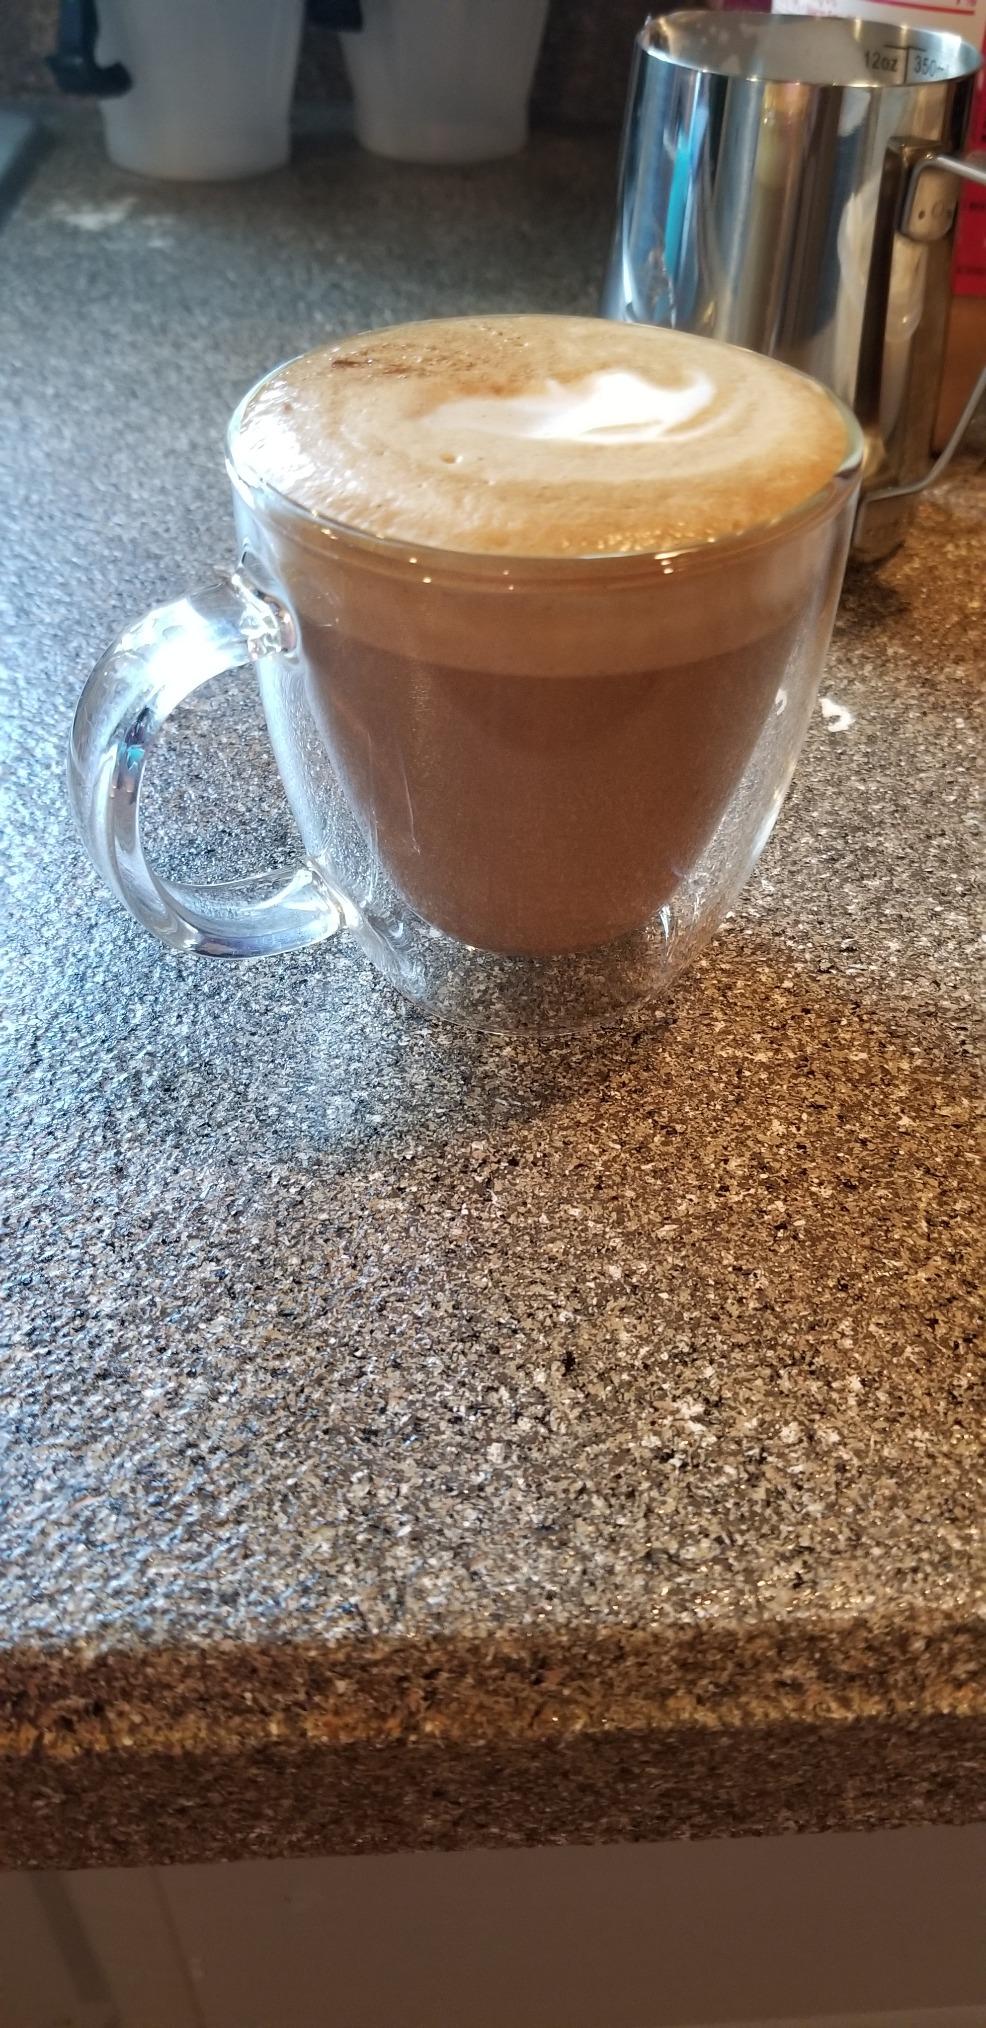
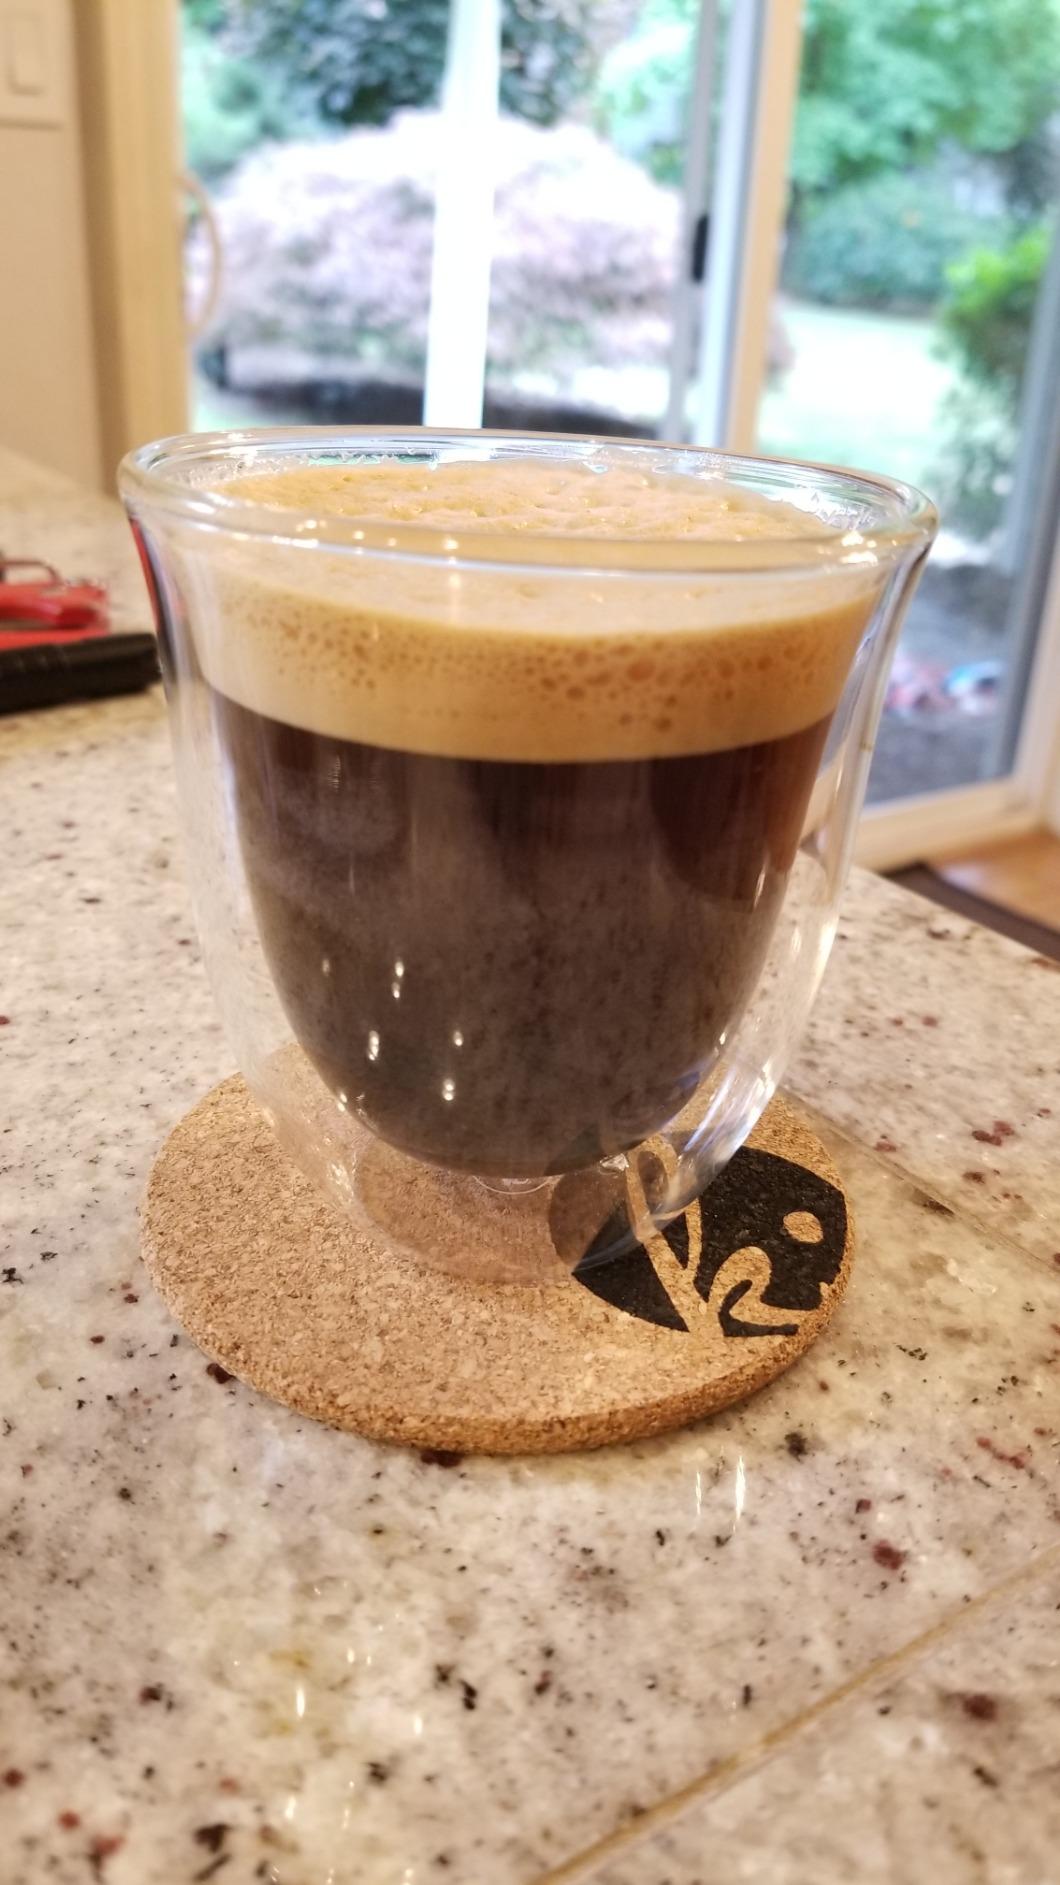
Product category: items_mug
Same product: no